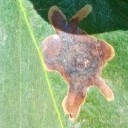
Label: Miner